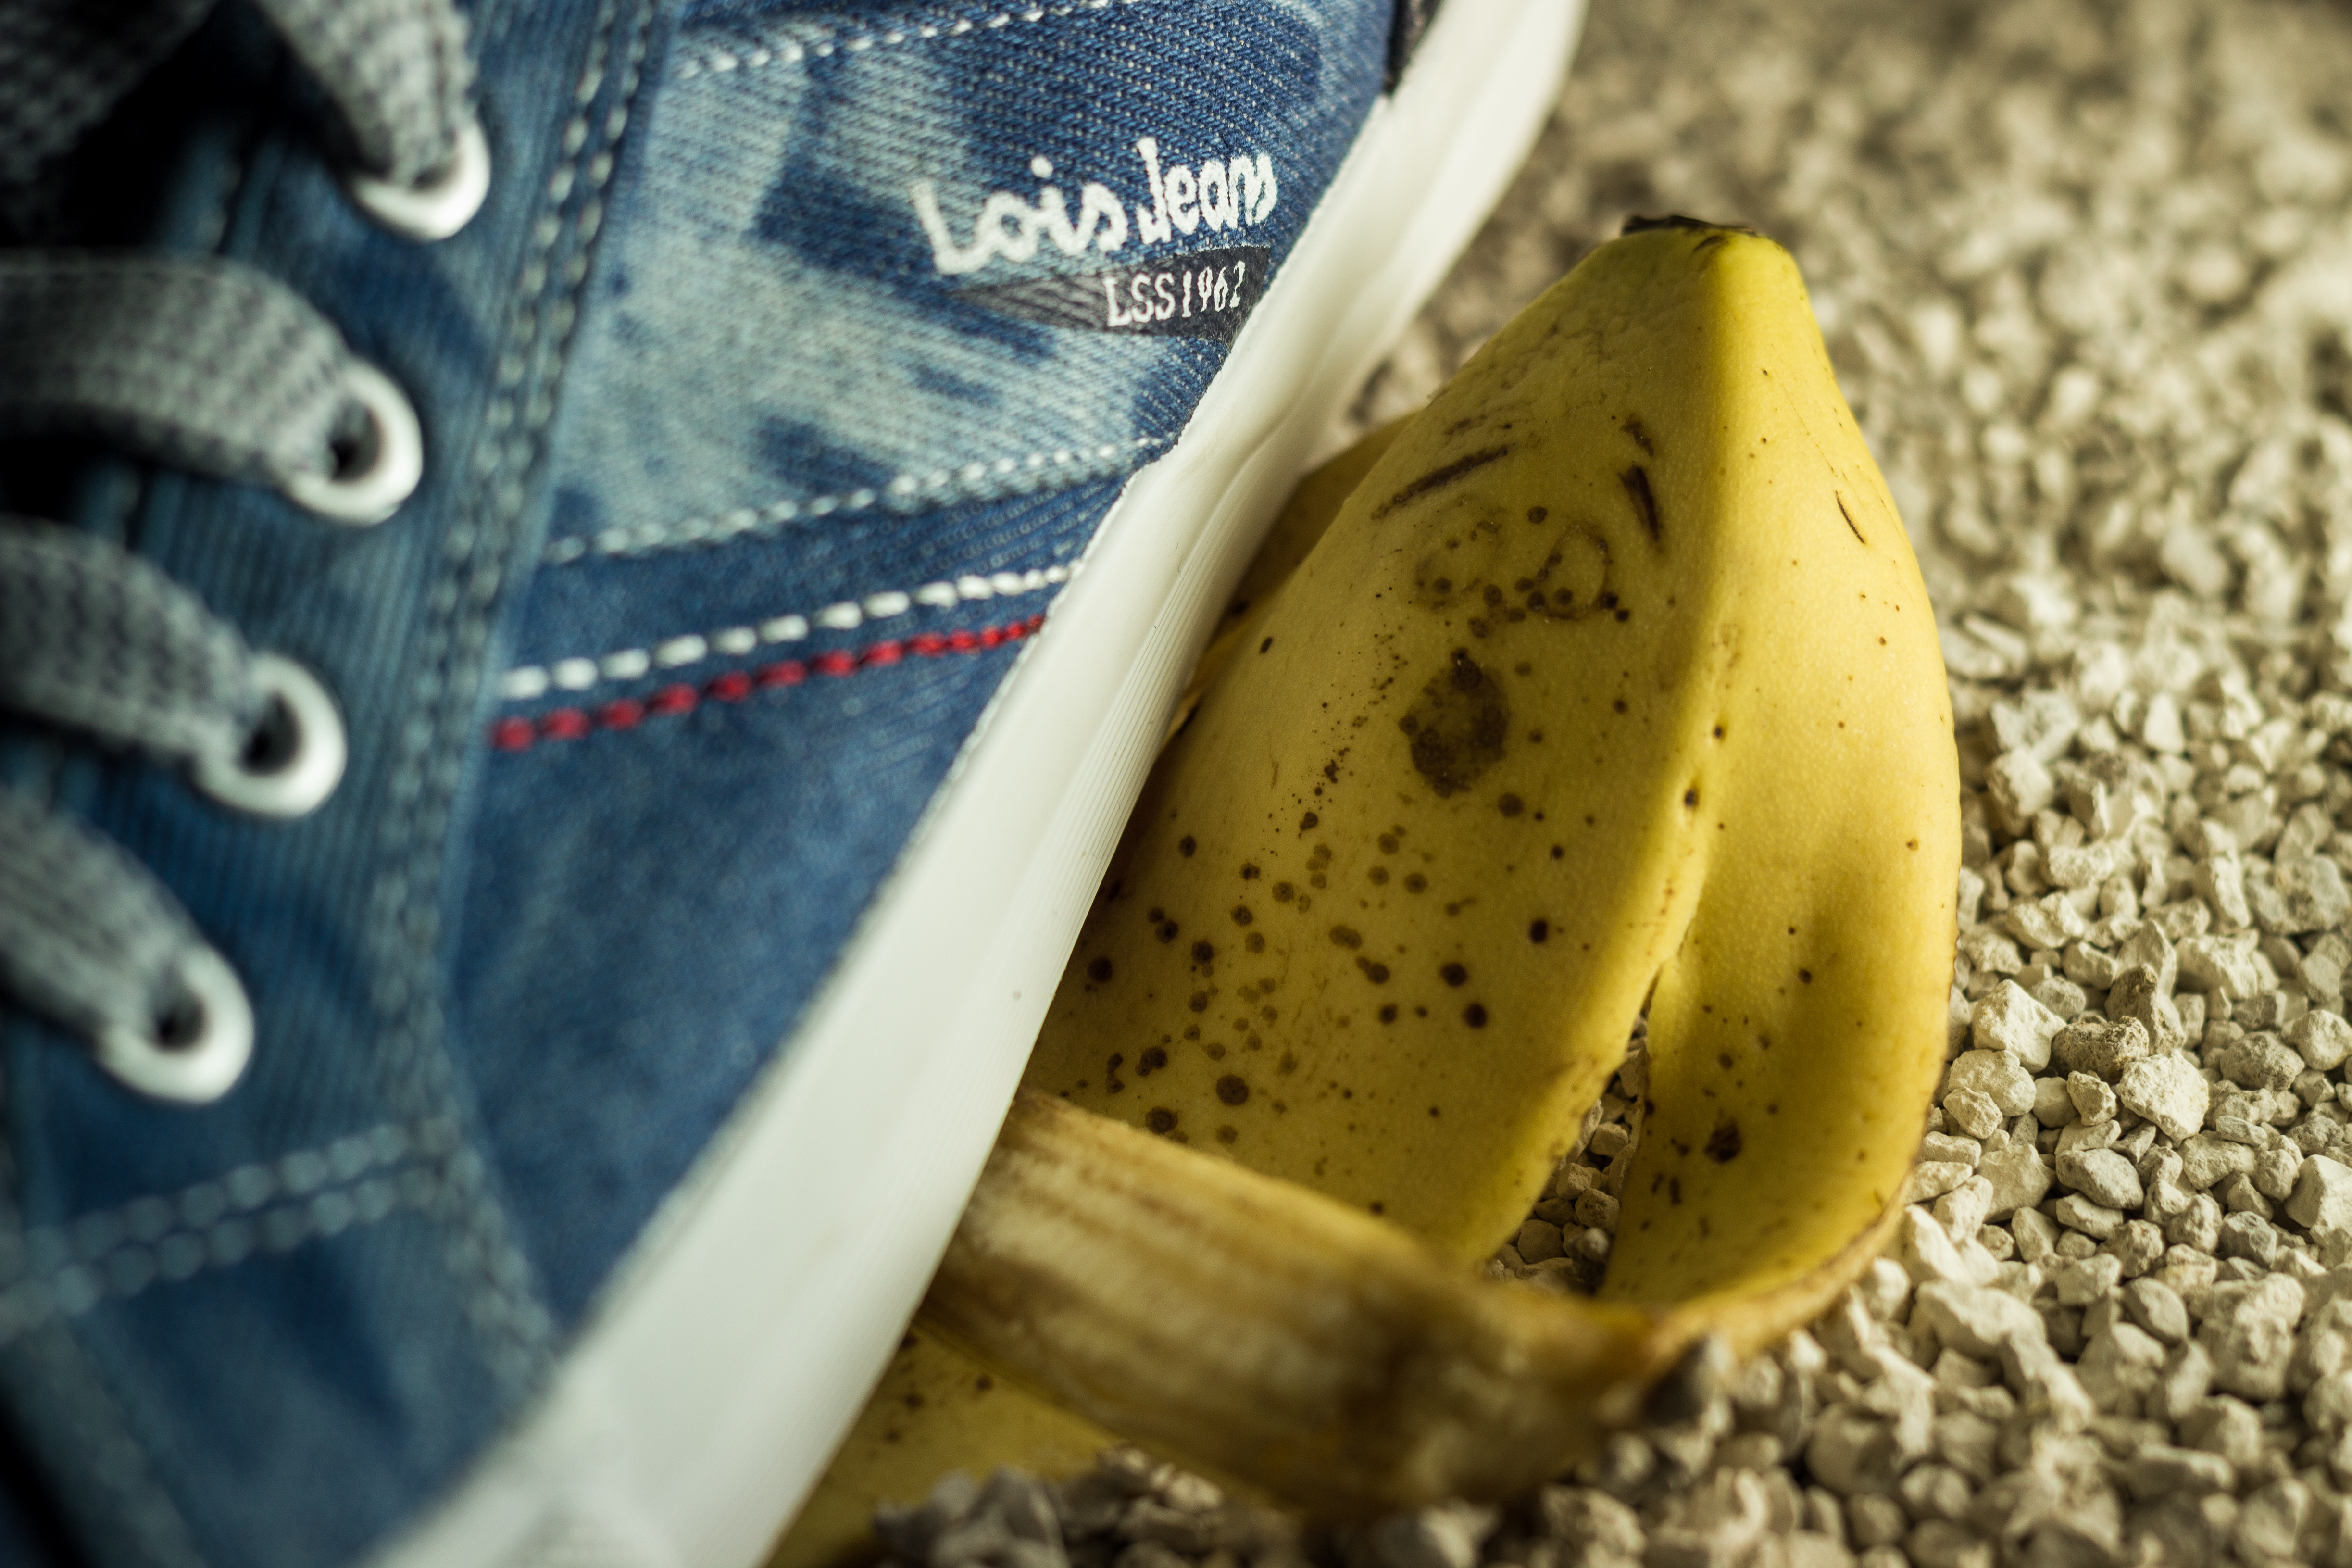
shoes, banana, fear, scare, fright, blue, yellow, footwear, shoe, outdoor shoe